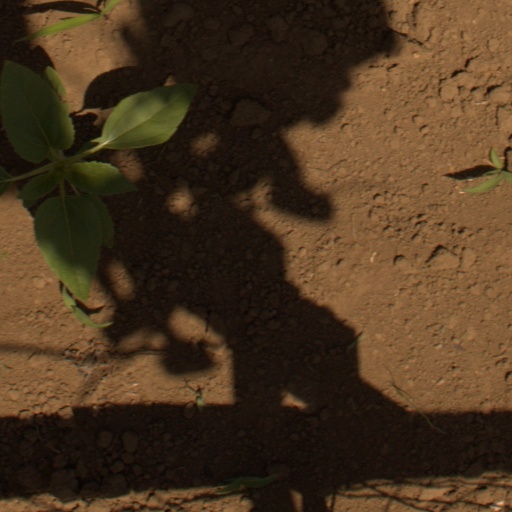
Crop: Jerusalem artichoke